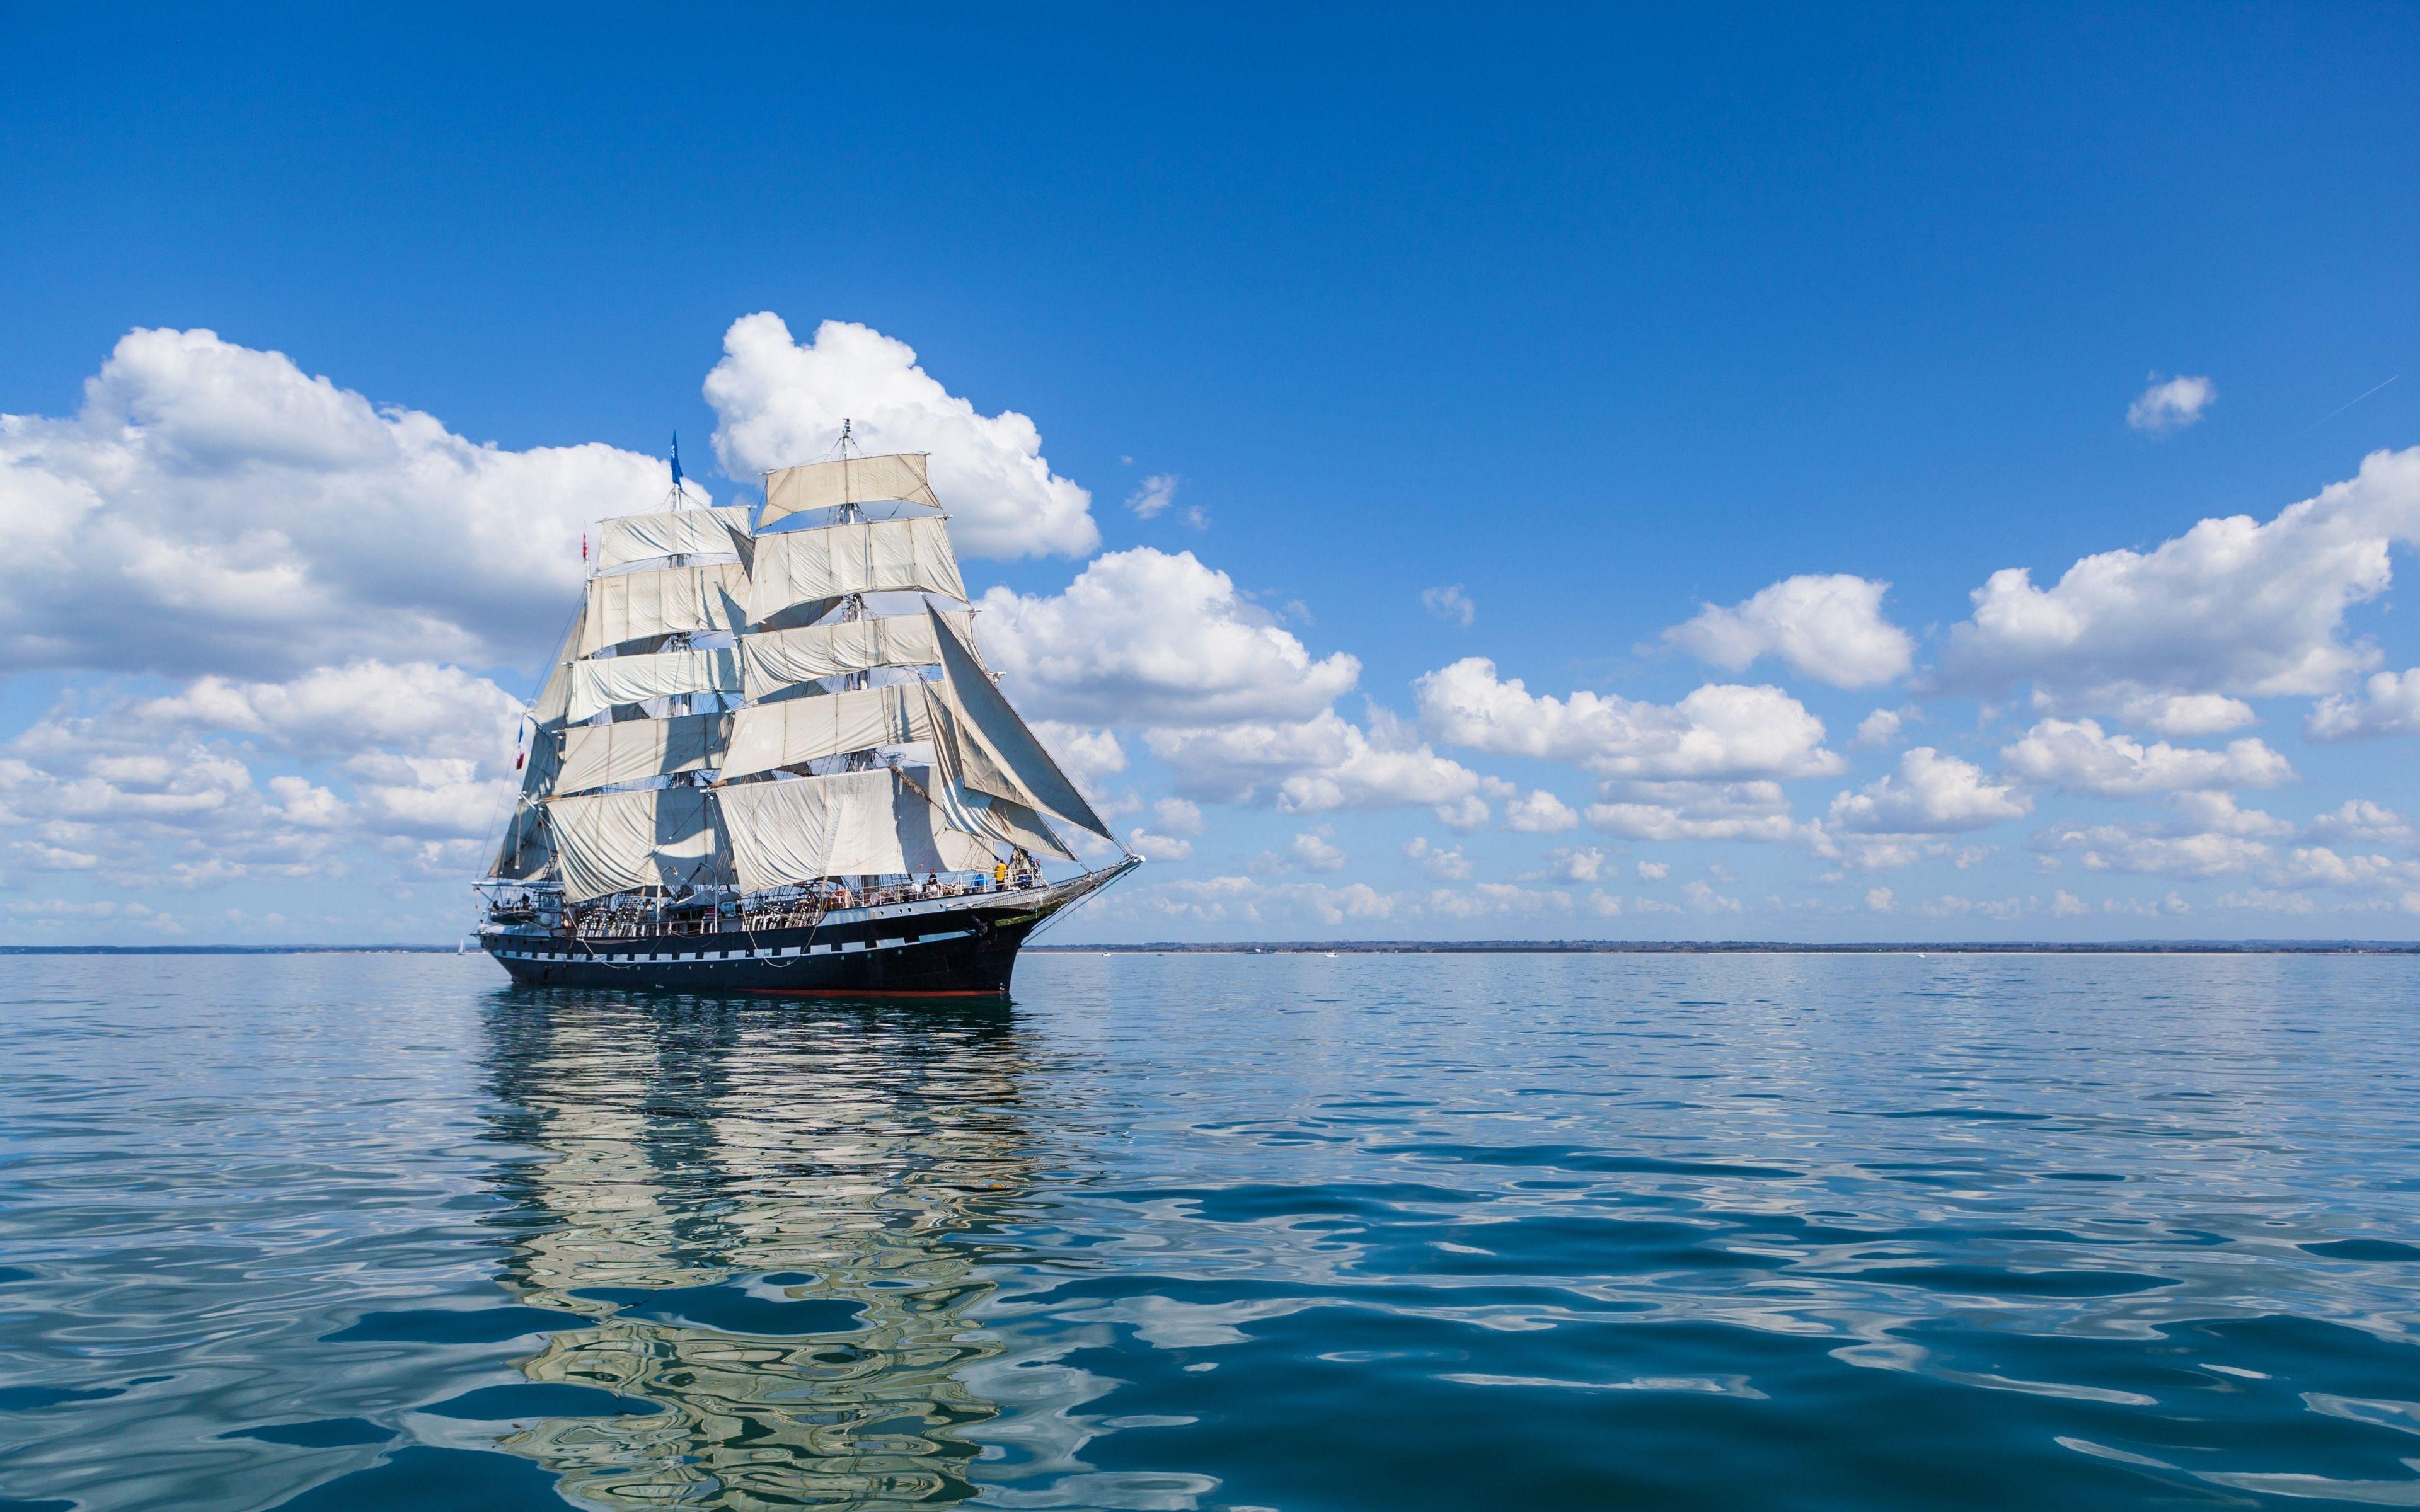
Vehicle type: Ships